Art in the Protestant Reformation and Counter-Reformation

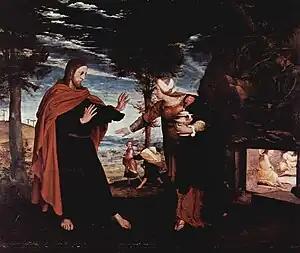
Hans Holbein the Younger's "Noli me tangere" a relatively rare Protestant oil painting of Christ from the Reformation period. It is small, and generally naturalistic in style, avoiding iconic elements like the halo, which is barely discernible.

The Protestant Reformation during the 16th century in Europe almost entirely rejected the existing tradition of Catholic art, and very often destroyed as much of it as it could reach. A new artistic tradition developed, producing far smaller quantities of art that followed Protestant agendas and diverged drastically from the southern European tradition and the humanist art produced during the High Renaissance. The Lutheran churches, as they developed, accepted a limited role for larger works of art in churches, and also encouraged prints and book illustrations. Calvinists remained steadfastly opposed to art in churches, and suspicious of small printed images of religious subjects, though generally fully accepting secular images in their homes.